Susanne Munk Wilbek

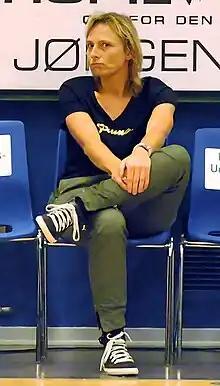
Susanne Munk Wilbek in September 2011. (Photo: Lars Schmidt)

Susanne Munk Wilbek (born Munk Lauritsen) is a former Danish team handball player and Olympic champion and current Handball trainer. She won a gold medal with the Danish national team at the 1996 Summer Olympics in Atlanta.